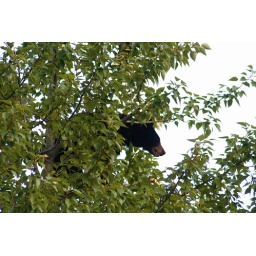
Black bear in a tree